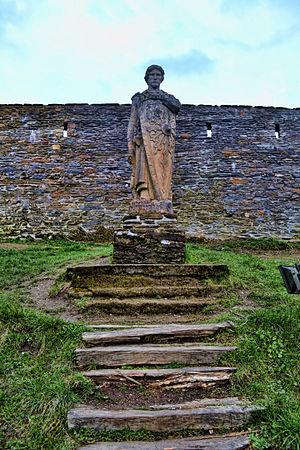
Godefroy de Bouillon, né vers 1058, soit à Baisy dans l'alleu de Genappe soit à Boulogne dans le comté de Boulogne, et mort le 18 juillet 1100 à Jérusalem, est un chevalier franc, duc de Basse-Lotharingie. Premier souverain du royaume de Jérusalem au terme de la première croisade, il refuse le titre de roi pour celui, plus humble, d'avoué du Saint-Sépulcre.